Answer in natural language. How many Doorways are visible in the scene? Choose between the following options: 4, 1, 3, 5 or 0
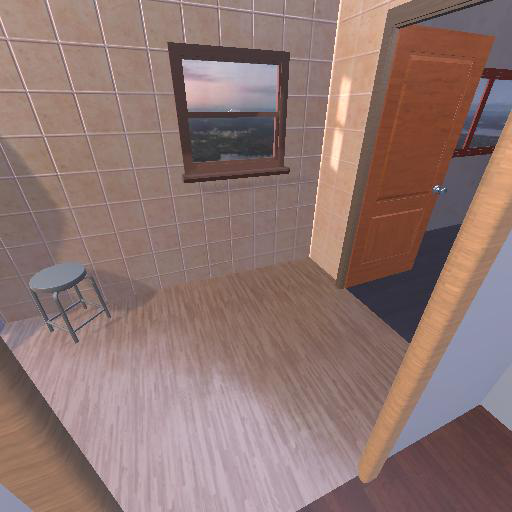
<answer>1</answer>